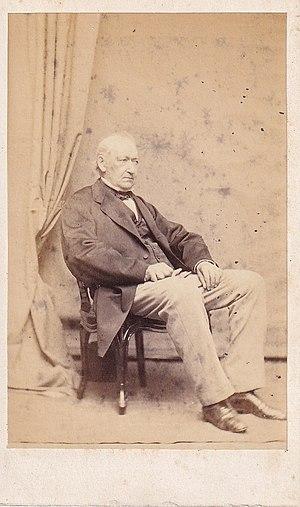
Jean-Philippe Poelaert époux Isabelle Stas
La famille Poelaert, est une famille bruxelloise d'architectes, sculpteur et constructeurs descendant de Joseph Poelaert, maître-maçon et important constructeur de son temps qui fut reçu bourgeois de Bruxelles le 8 avril 1782.
Joseph Poelaert, officier de l'ordre de Léopold, chevalier de la Légion d’honneur, membre agrégé de l'Académie royale des beaux-arts d'Anvers, est un architecte belge né à Bruxelles le 21 mars 1817 rue du Marché au Charbon nᵒ 1028, et qui succomba à l'âge de 62 ans en plein labeur le 3 novembre 1879 à cinq heures du matin en son domicile, boulevard de Waterloo nᵒ 13, des suites d’une congestion cérébrale.